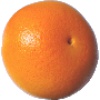
Label: pink_grapefruit